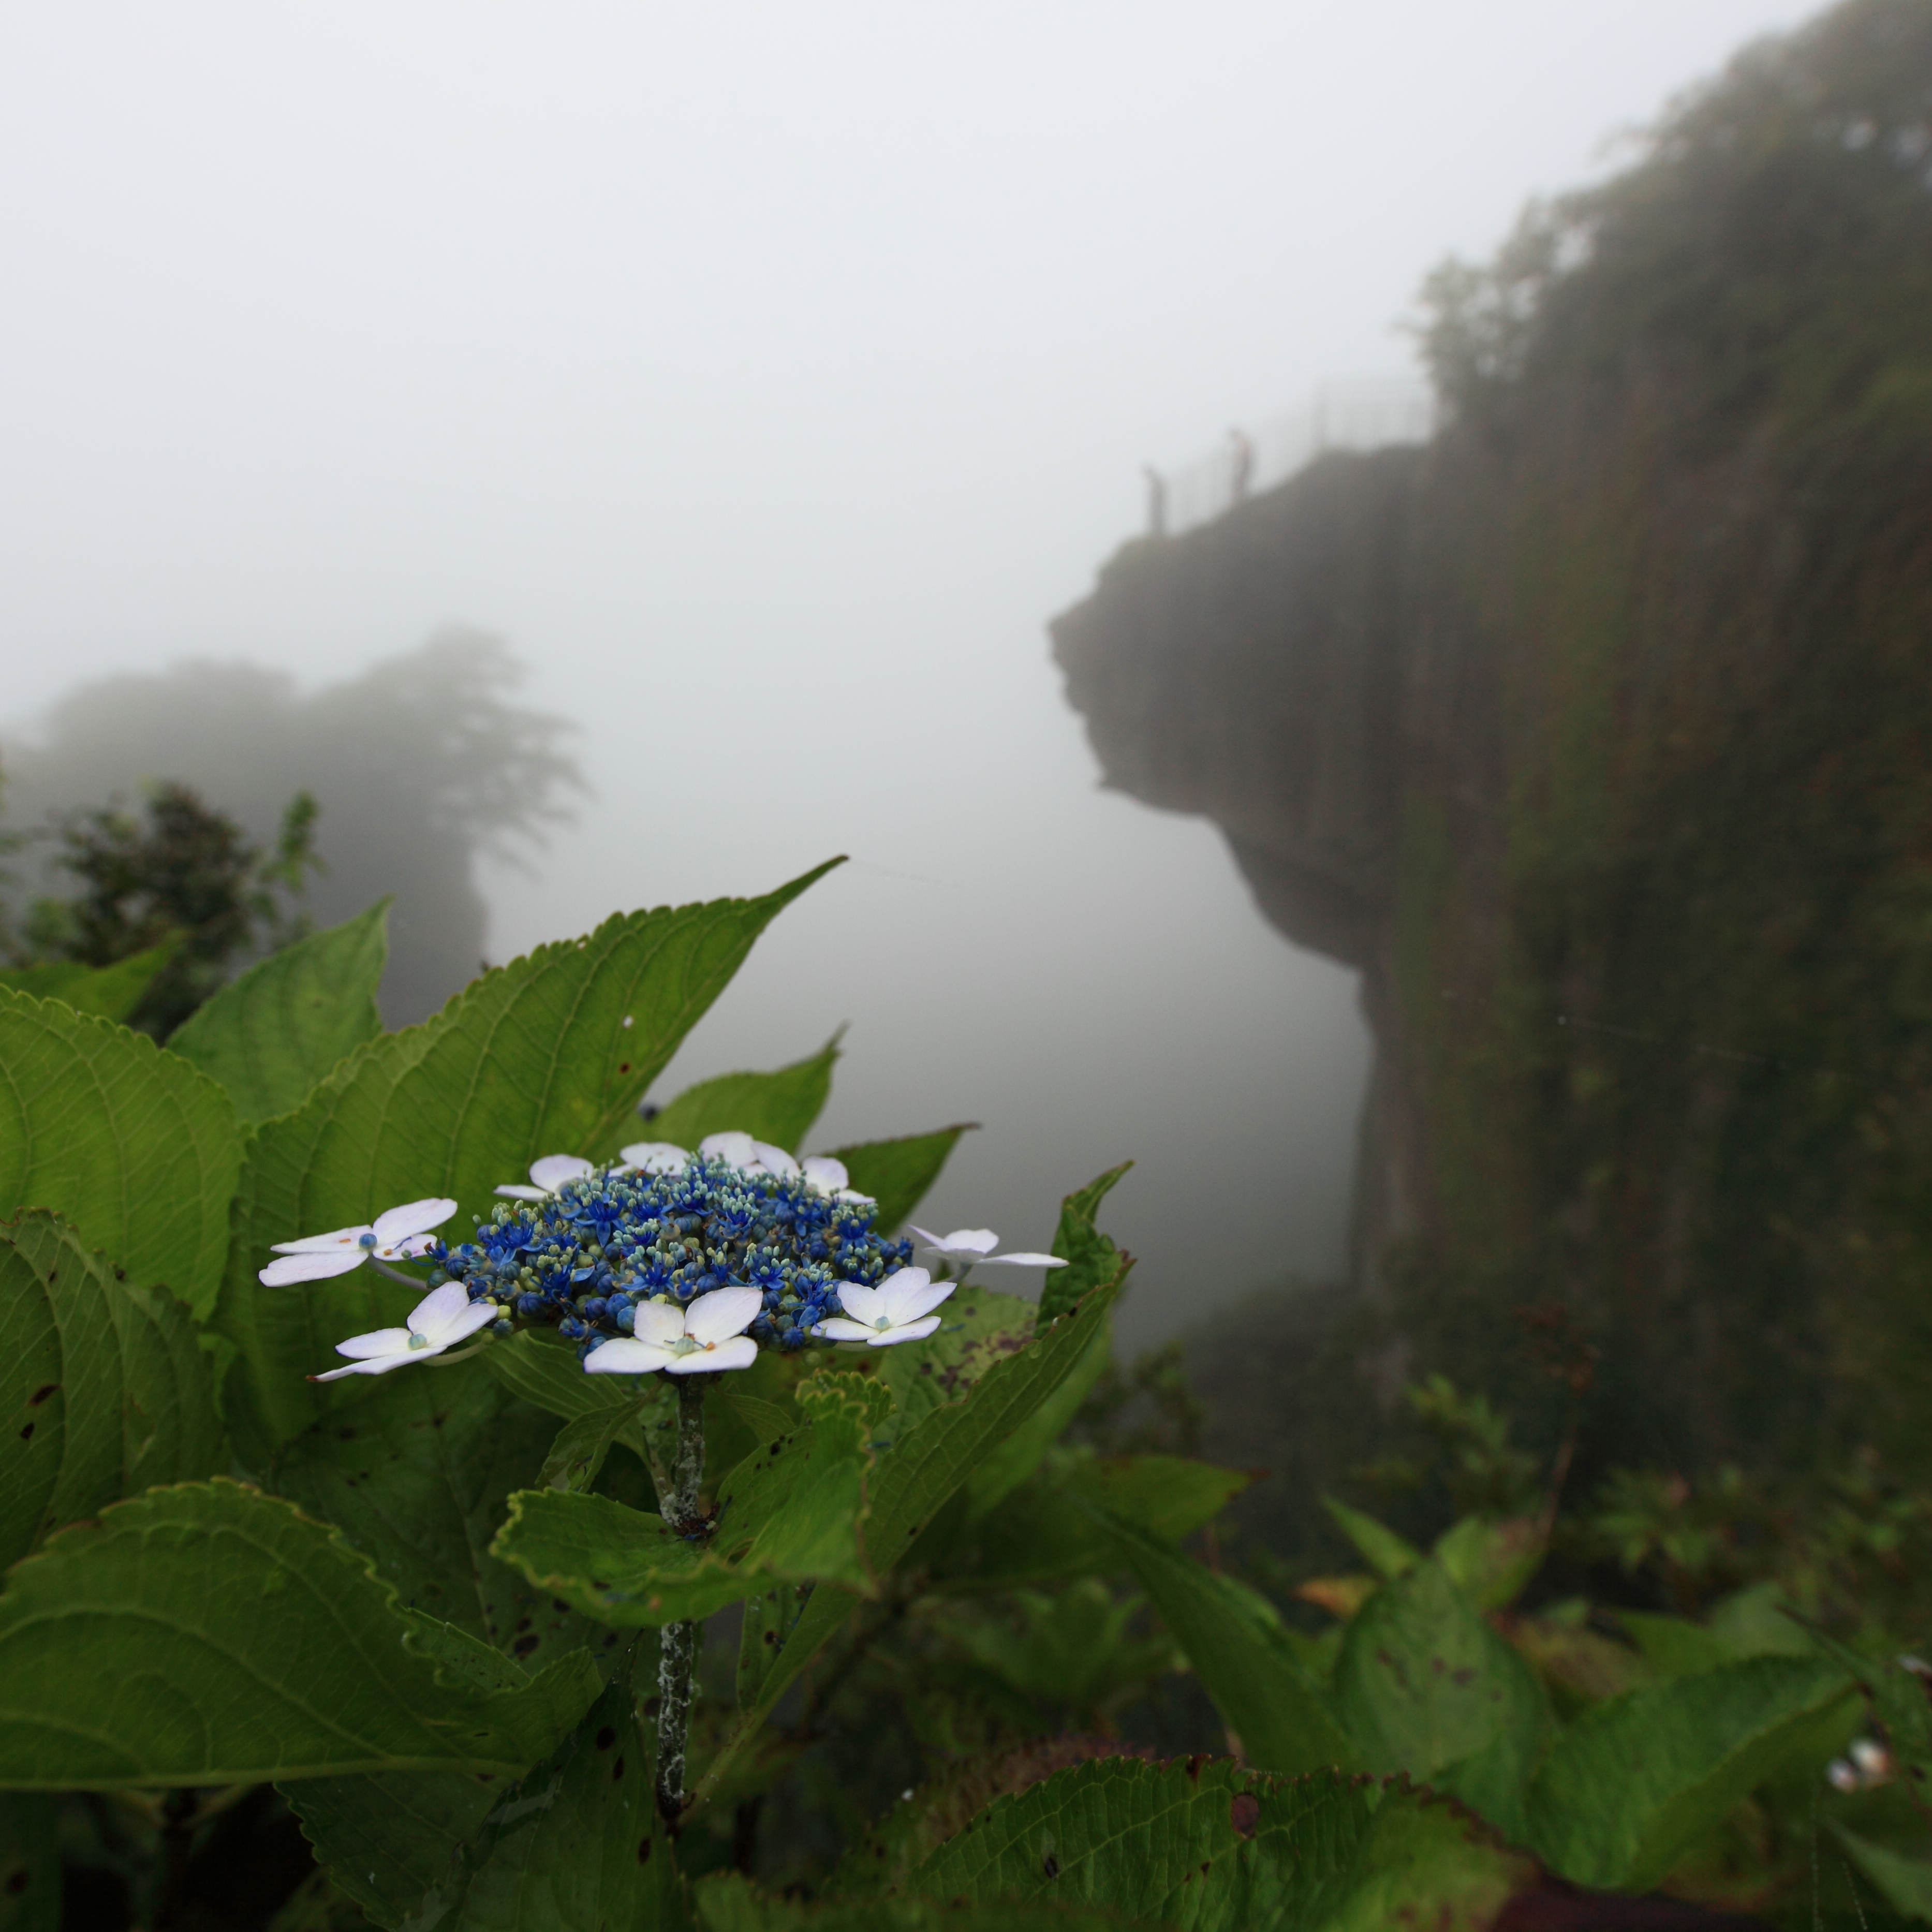
landscape, nature, plant, leaf, flower, view, green, high, flora, wildflower, cool image, 5d, hires, markii, hi, res, resolution, canonef14mmf28liiusm, atmospheric phenomenon